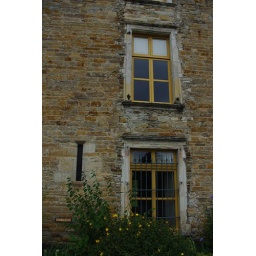
castle windows added after threat of siege was over